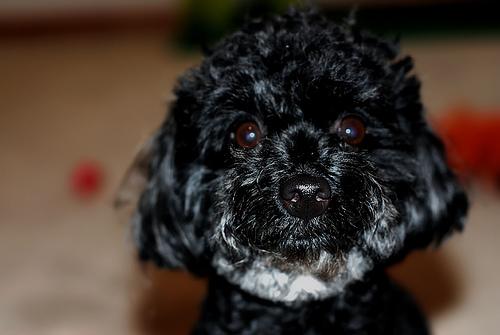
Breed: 2925-n000114-toy_poodle